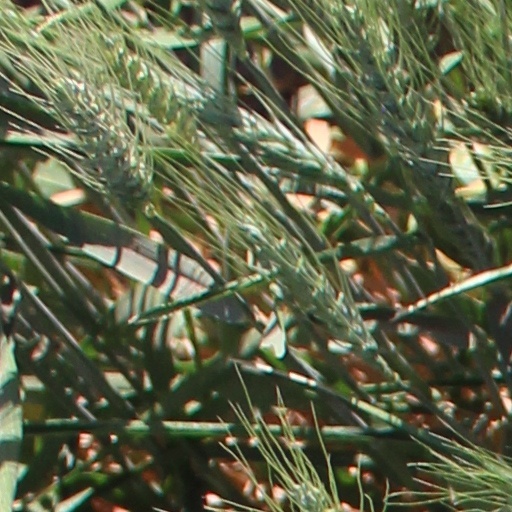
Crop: wheat